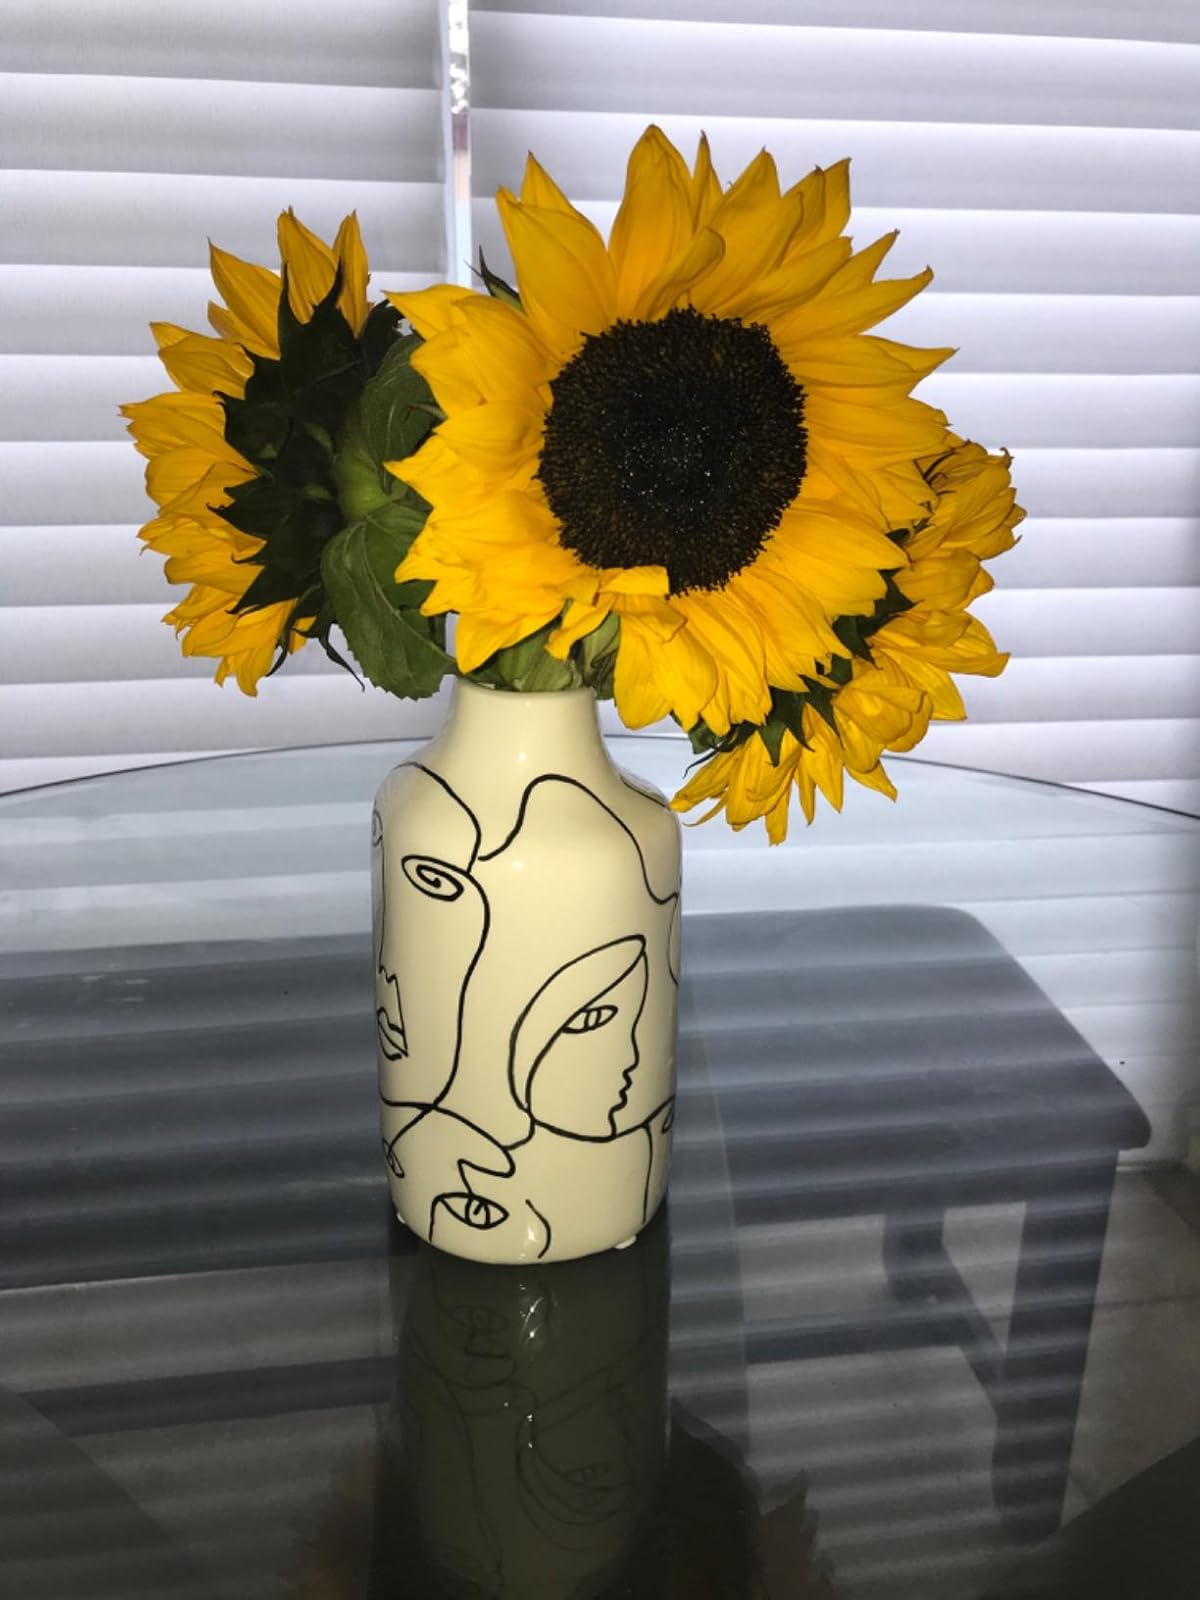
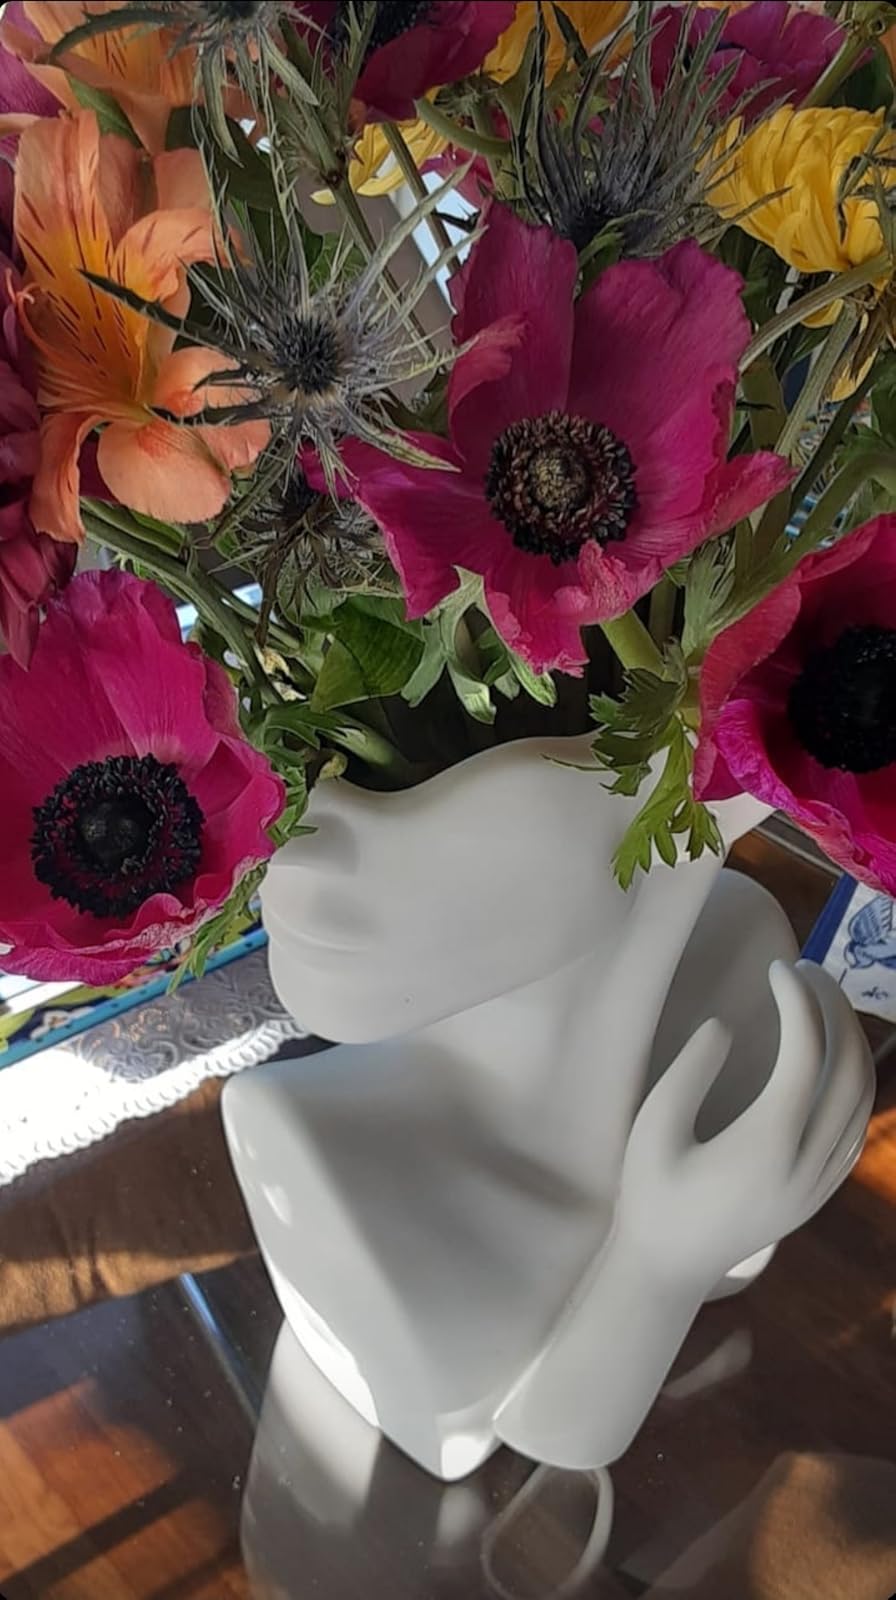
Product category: vase
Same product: no